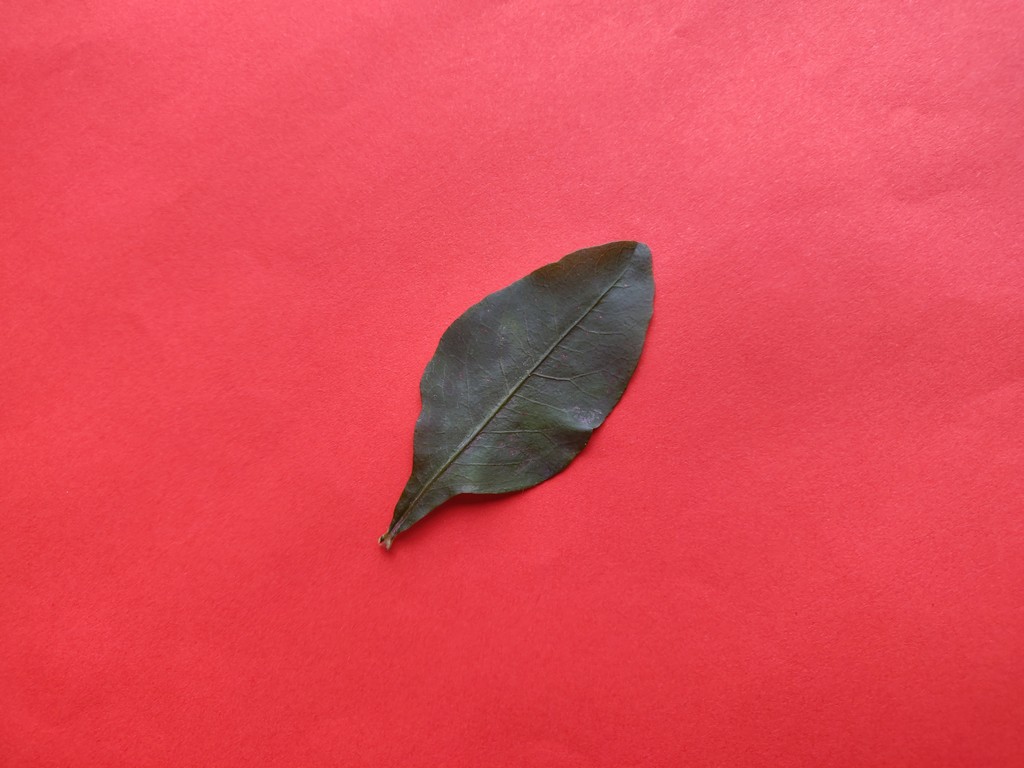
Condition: Healthy
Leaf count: single
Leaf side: front